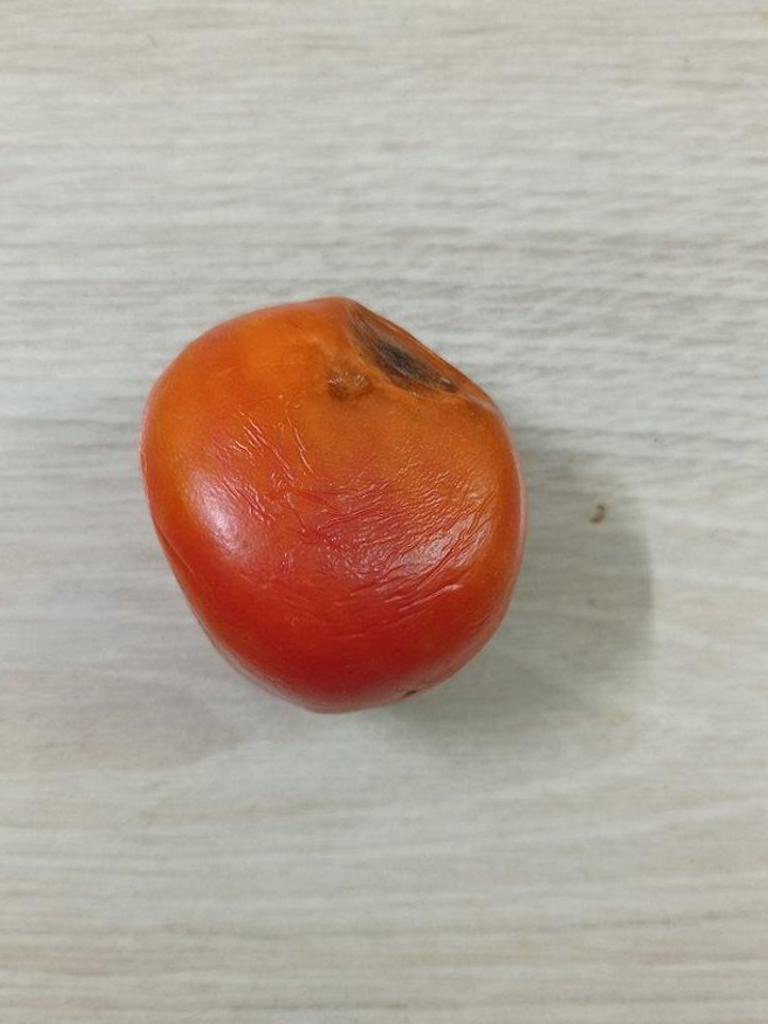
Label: Rotten